X-Seed 4000

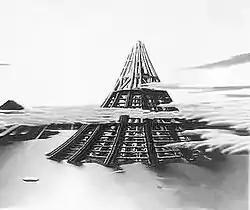
The design of X-Seed 4000

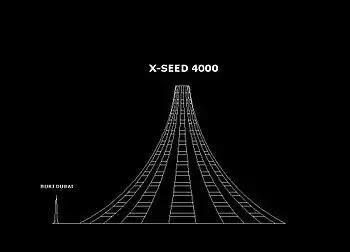
Height comparison between the X-Seed 4000 and the Burj Khalifa

The X-Seed 4000 was a concept for a megatall skyscraper. Its proposed height, sea-base, and 800-floor capacity could accommodate 500,000–1,000,000 inhabitants. This structure would have been composed of over of steel.